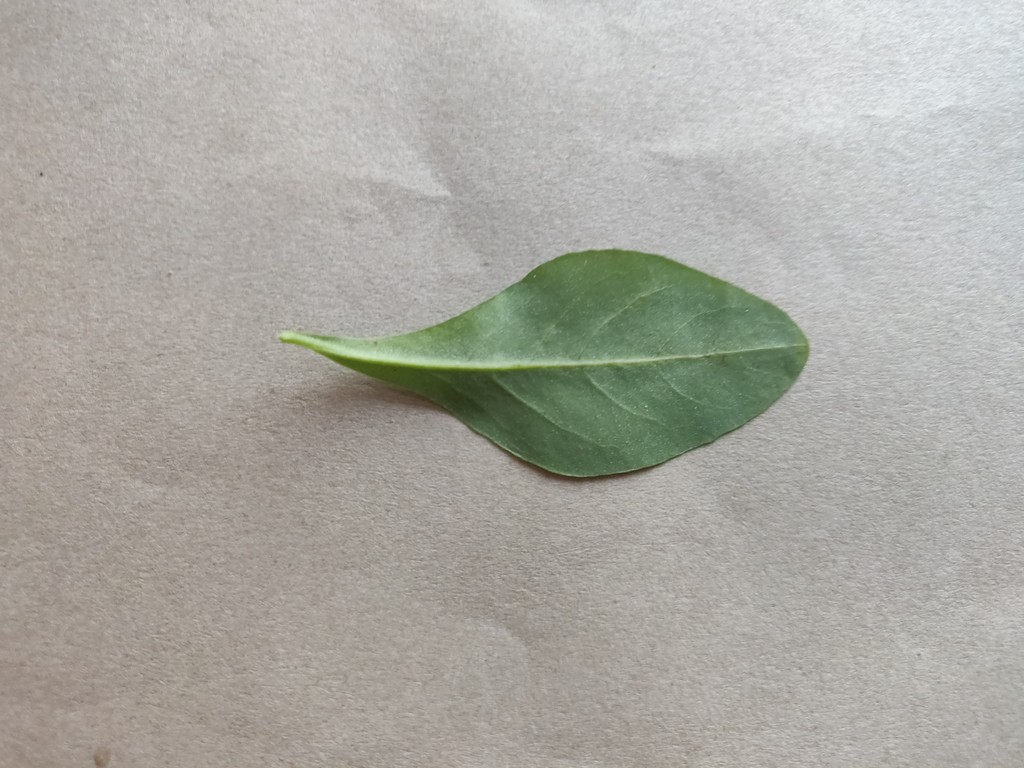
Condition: Healthy
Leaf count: single
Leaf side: back